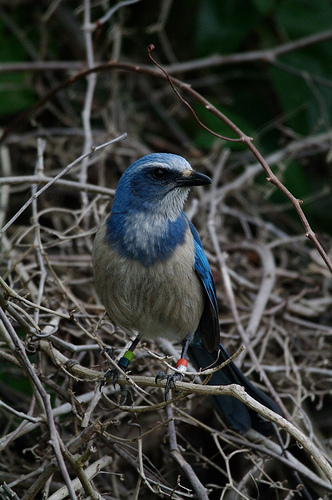
this is a bird with a grey breast and a blue head and neck.
this is a grey bird with a blue wing and a blue head and breast.
this bird is blue and white and has a very short beak.
grey bodied small blue bird with grey throat and white eyebrows on blue head.
a small bird with a gray belly and blue face, back, and long blue rectrices.
this bid has a blue face, head nape and coverts, with a grey and white breast.
this bird has wings that are blue and has a white belly
this bird has a blue head, with a white breast and belly.
this bird has wings that are blue and has a white belly
this bird has a sky blue neck coloration with a sky blue crown coloring
Species: Florida Jay